Lilian Sauter

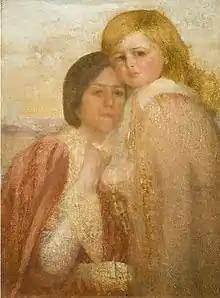
Lilian Sauter with her son, Rudolf, painted by her husband Georg Sauter (1899)

Blanche Lilian Galsworthy was born 1 September 1864, the oldest of four children born to Blanche Bailey (1837–1915) and solicitor John Galsworthy (1817–1904). As well as two brothers, John and Hubert, she had a sister: Mabel Edith (born 1871).